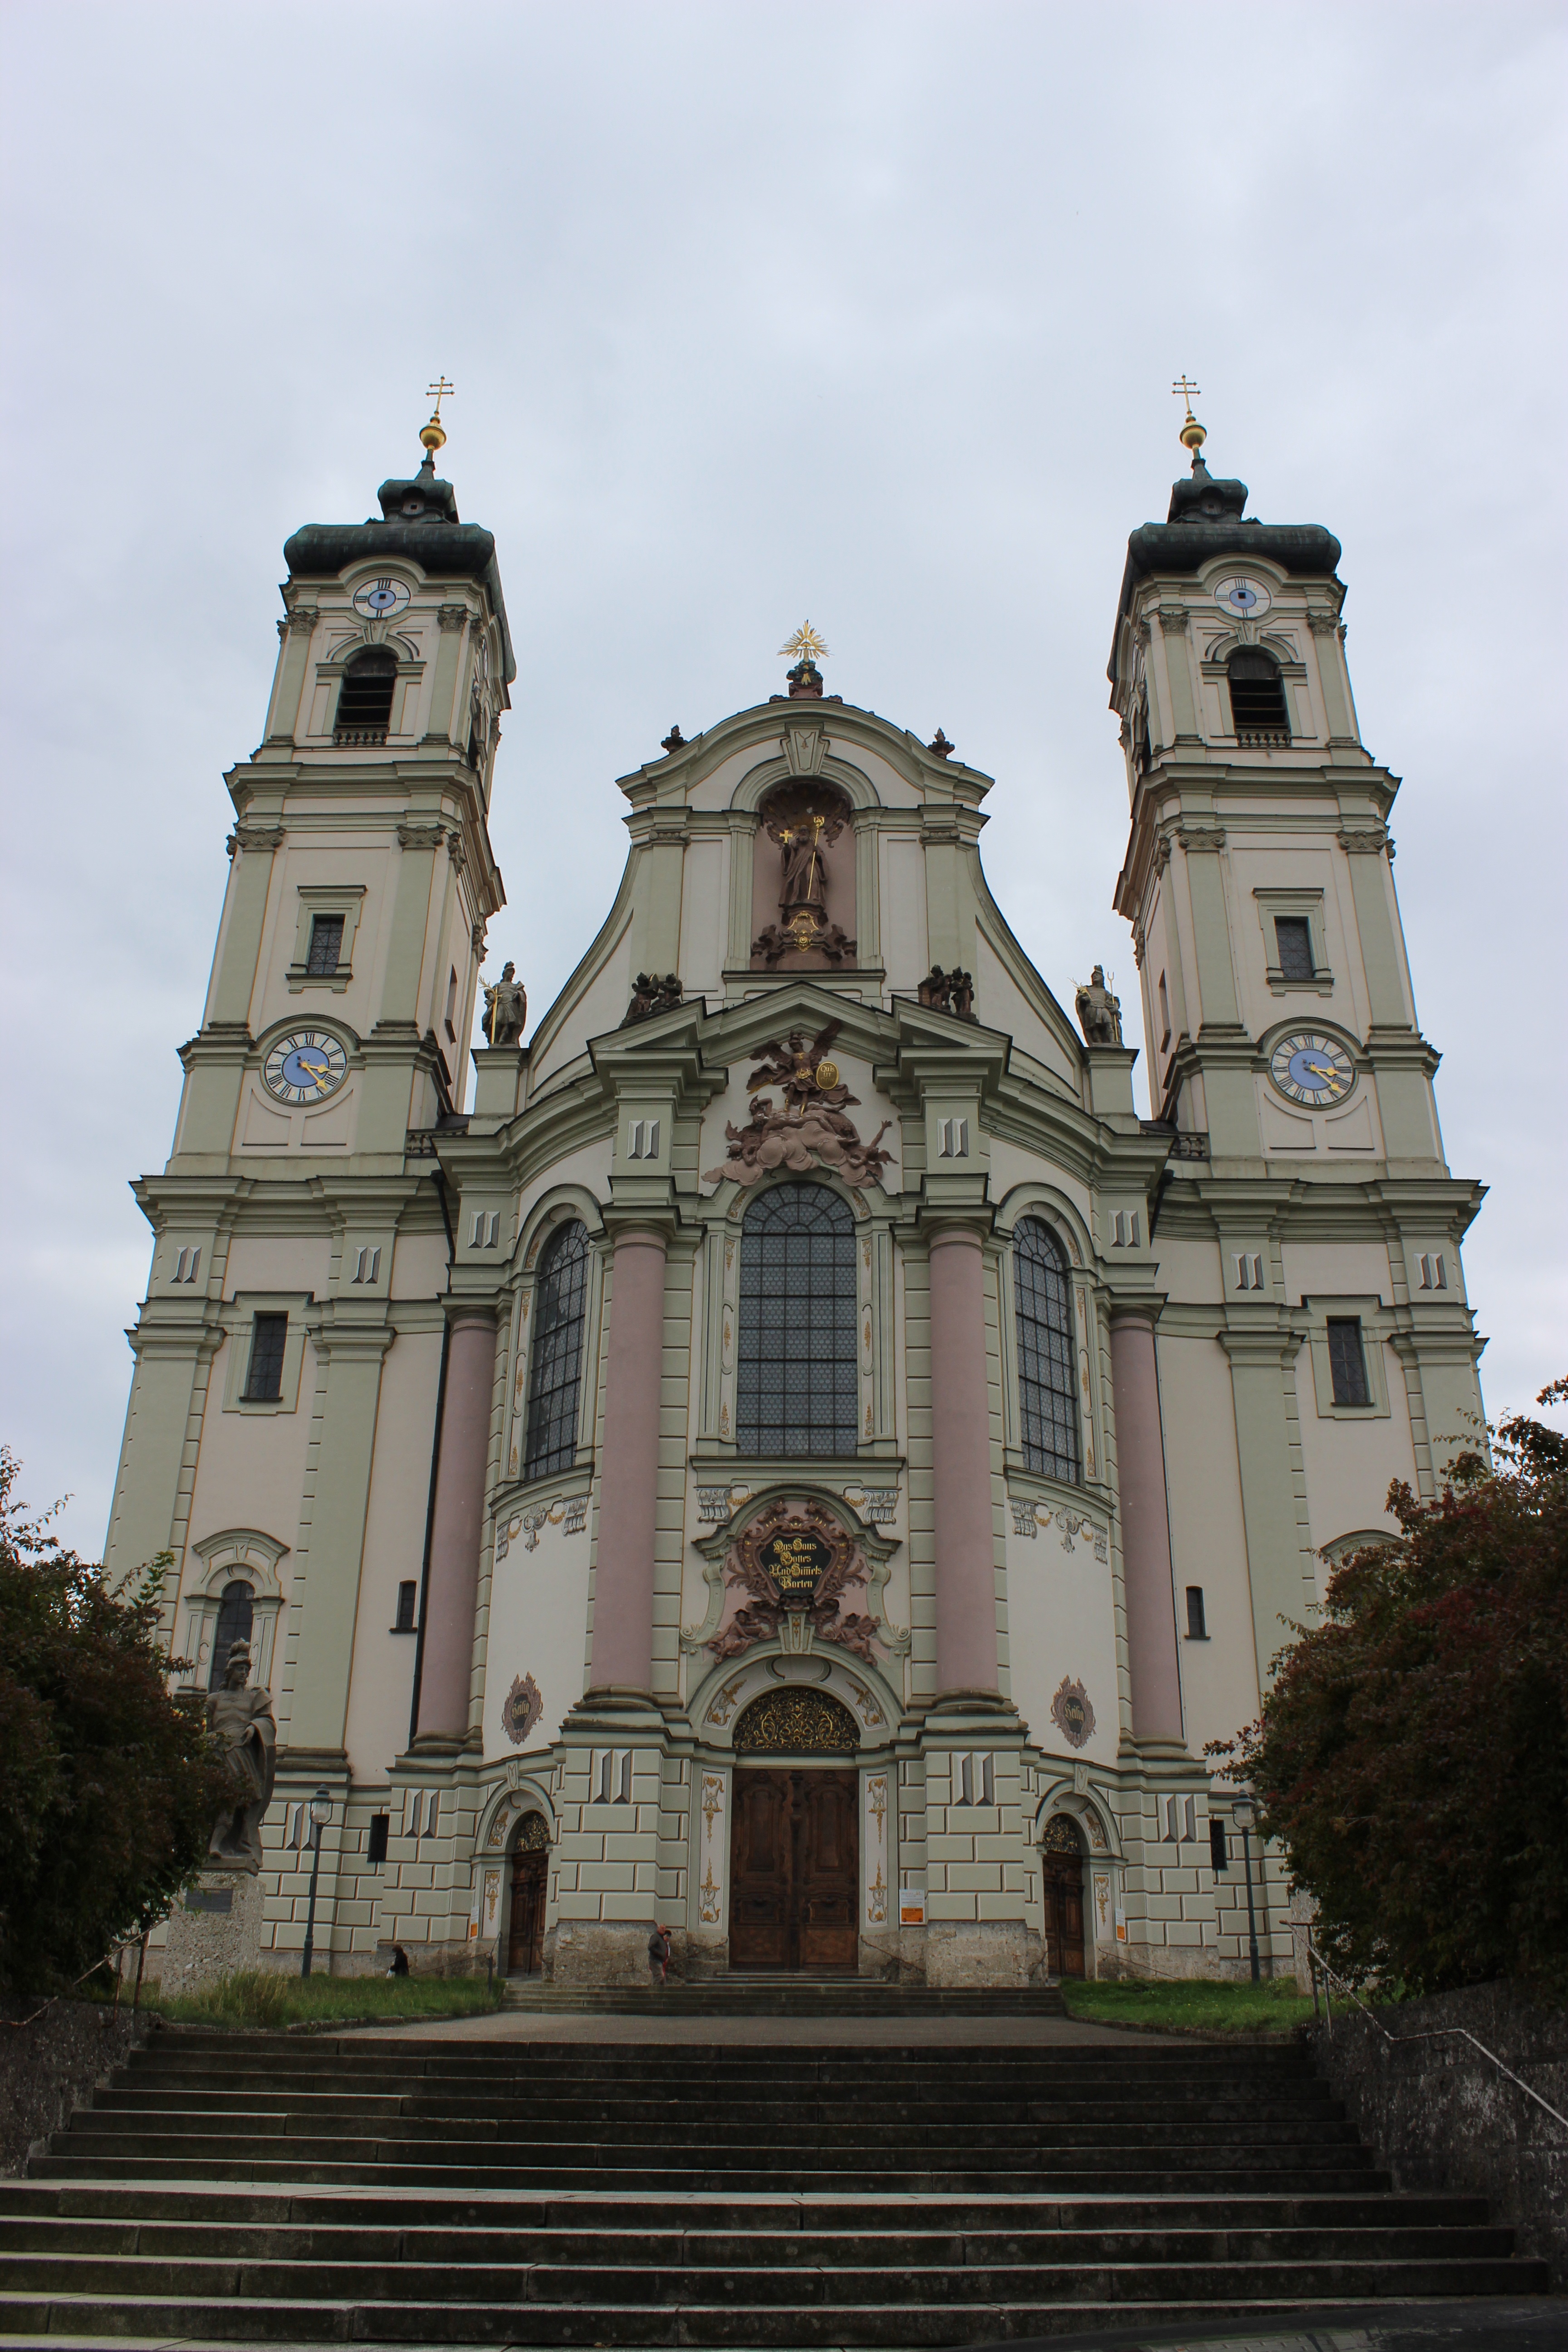
meadow, building, chateau, church, cathedral, place of worship, places of interest, clouds, monastery, bavaria, abbey, basilica, benedictine, ottobeuren